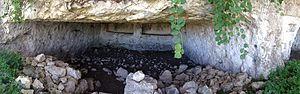
Noto antica, Netum ou Neetum, était une importante ville antique datant du Vᵉ siècle av. J.-C. située dans le sud de la Sicile, près des sources de la petite rivière Asinarus à environ 34 km au sud-ouest de Syracuse.